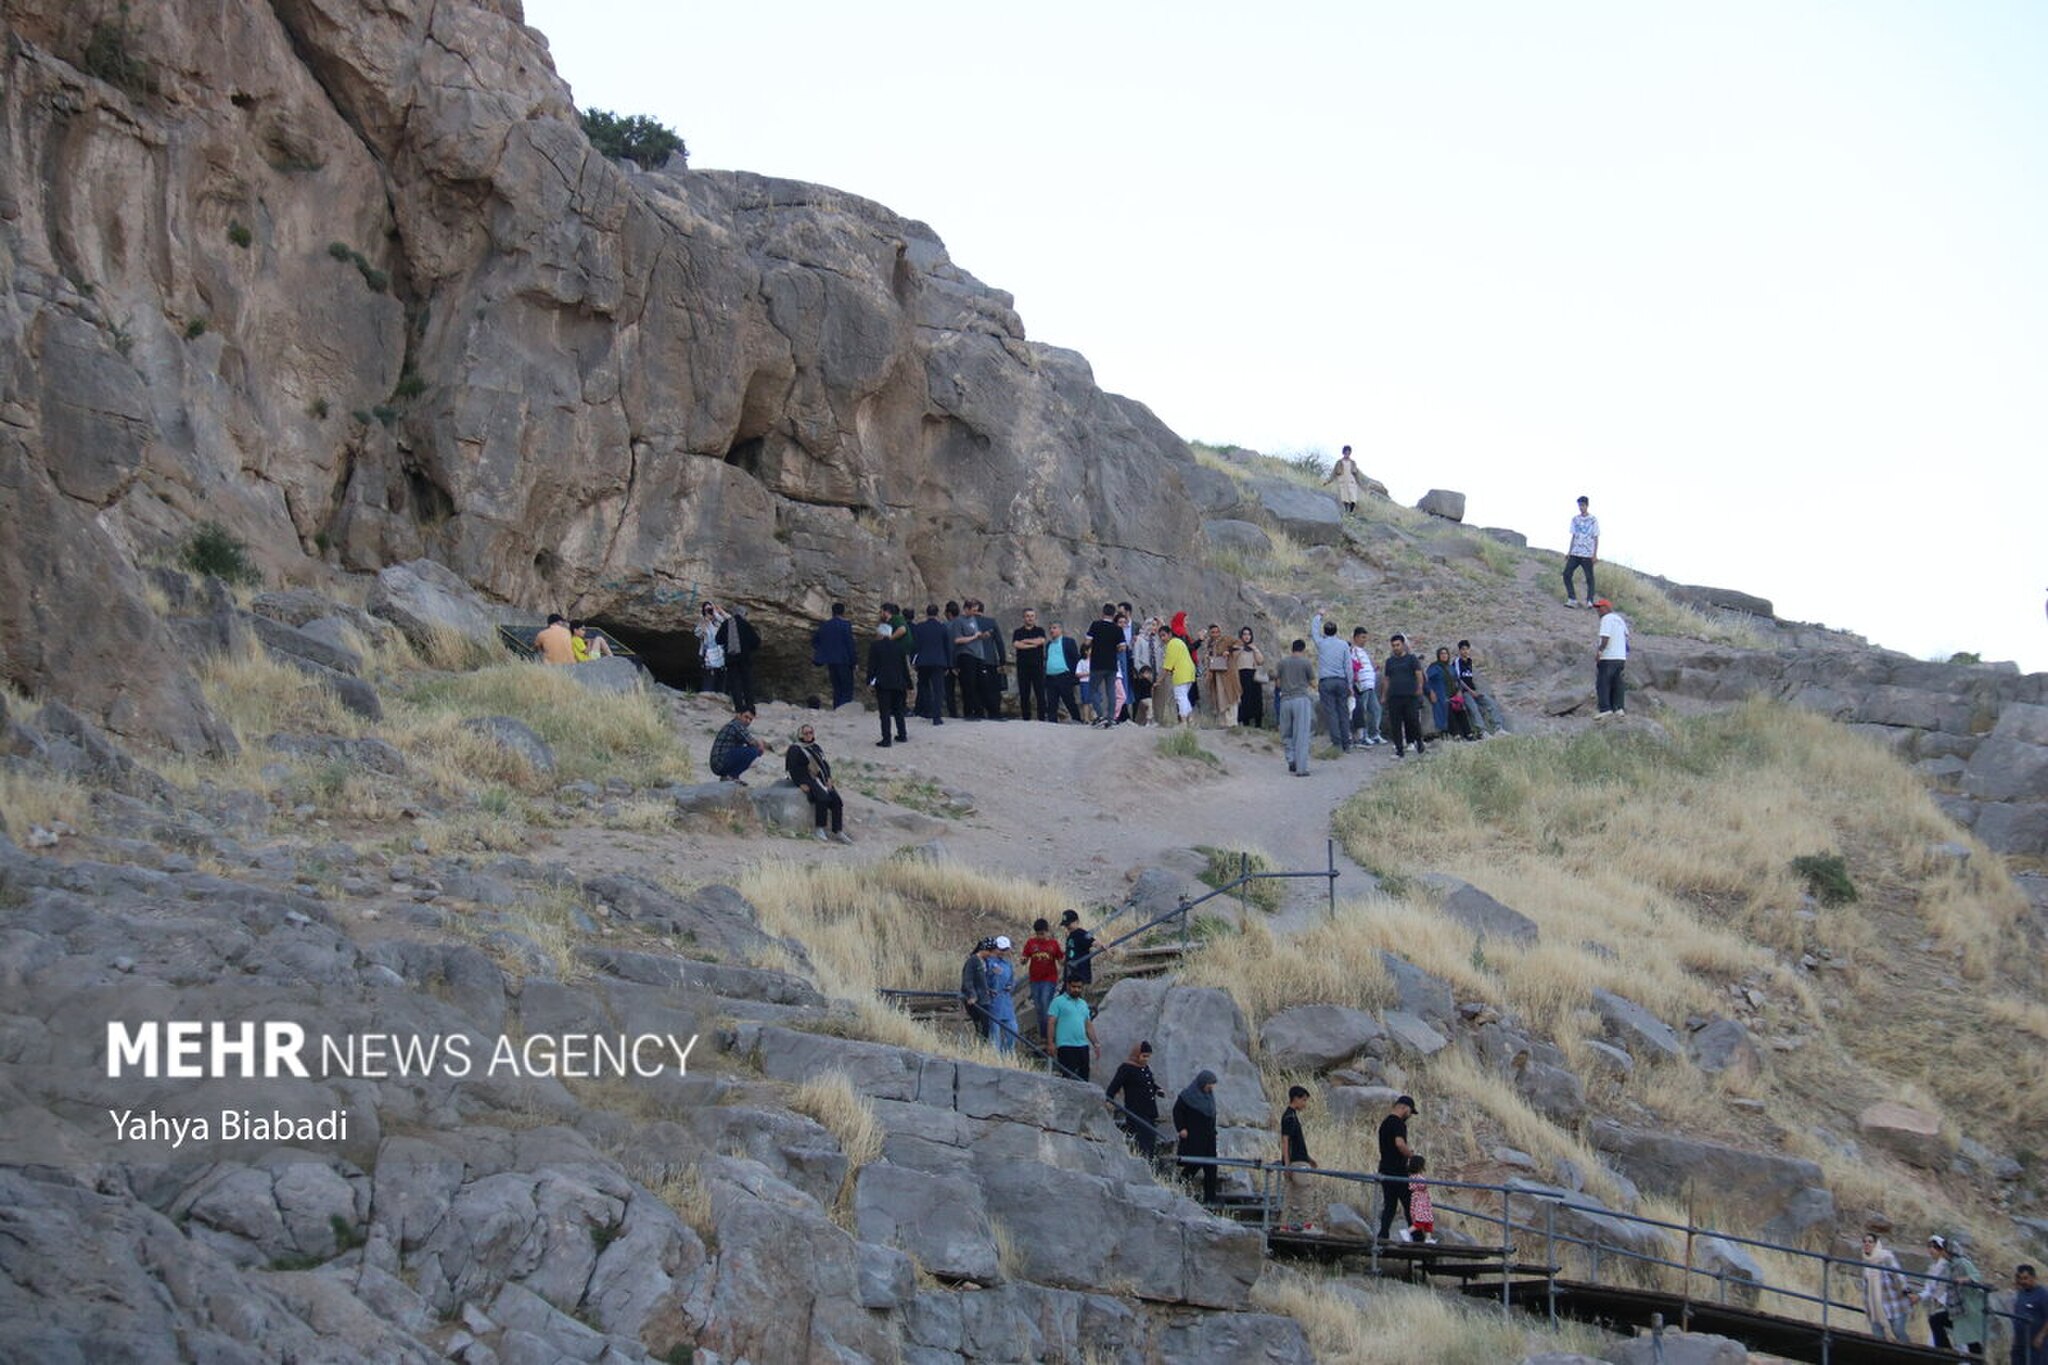
Title: Bisotun World Heritage Site (2025) 8 Mehr
Description: The Bisotun complex is located 30 kilometers northeast of Kermanshah and contains a large number of historical monuments such as the statue of Hercules, the relief of Mehrdad II, Farhad Tarash, and others. Due to the existence of historical monuments that date back to about four thousand years ago and continue until a few hundred years ago, Bisotun is considered a treasure of historical monuments of Iran, 28 of which have been registered as national monuments of Iran so far and host many tourists and travelers every year
Date: Published on 10 May 2025 - 09:10
Categories: Behistun Inscription, PD-old-100-expired, CC-PD-Mark, Photos from Mehrnews.com, Photos by Yahya Biabadi for Mehr News Agency